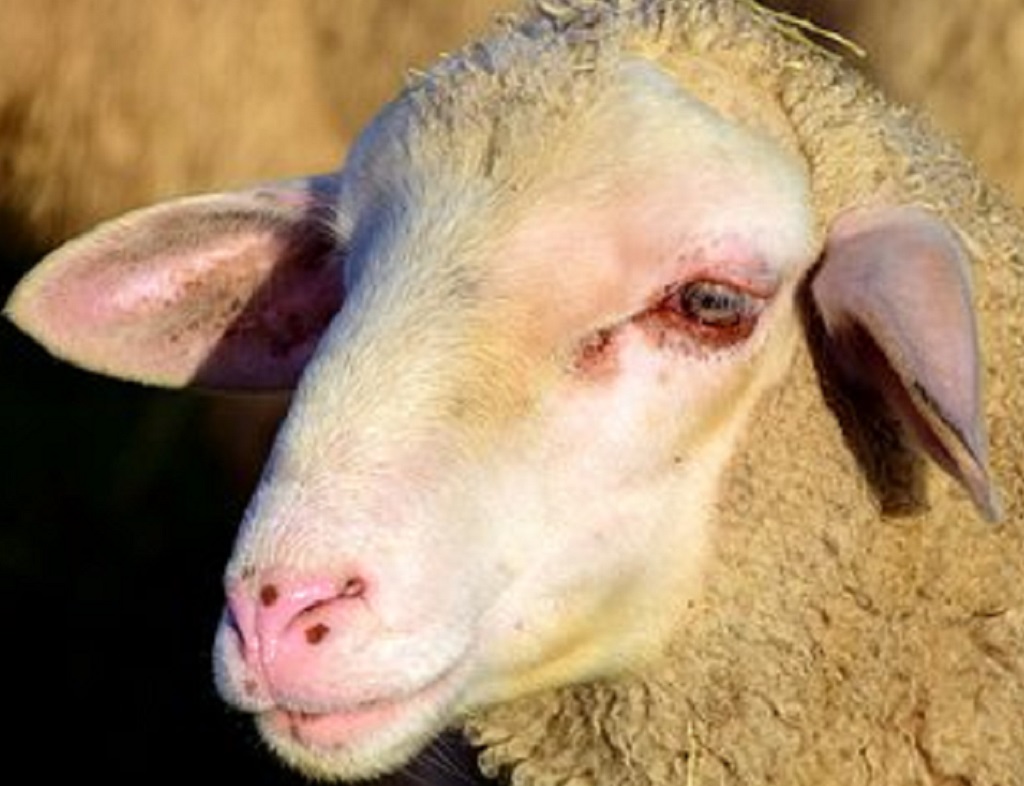
Label: no pain